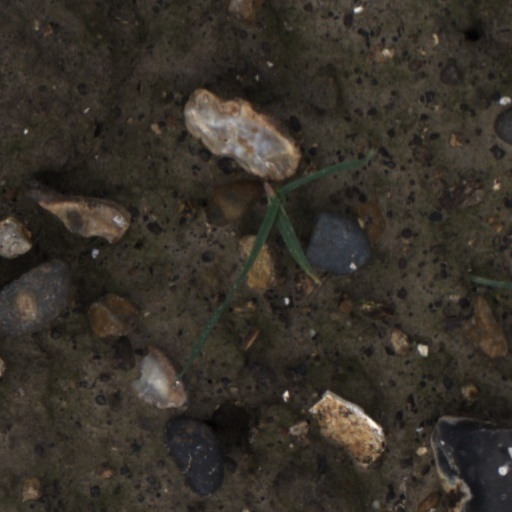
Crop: wheat